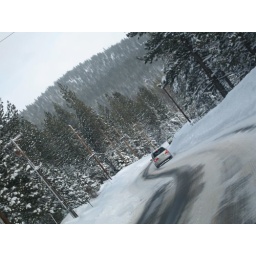
road home - Ed's van in front of us